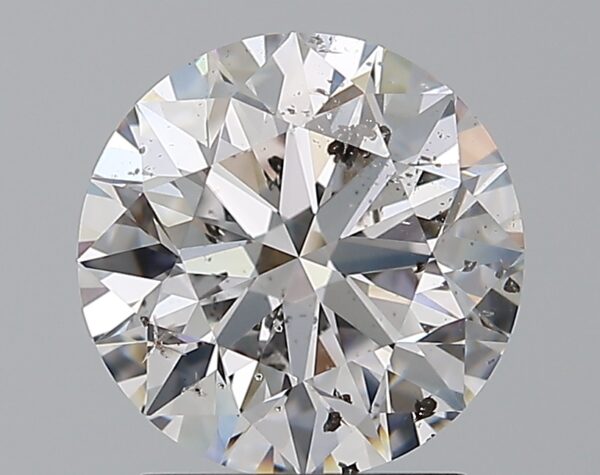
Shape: round
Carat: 2
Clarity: SI2
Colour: D
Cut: EX
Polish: EX
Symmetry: EX
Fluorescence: VSL
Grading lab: IGI
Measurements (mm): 8.09 x 8.07 x 5.01